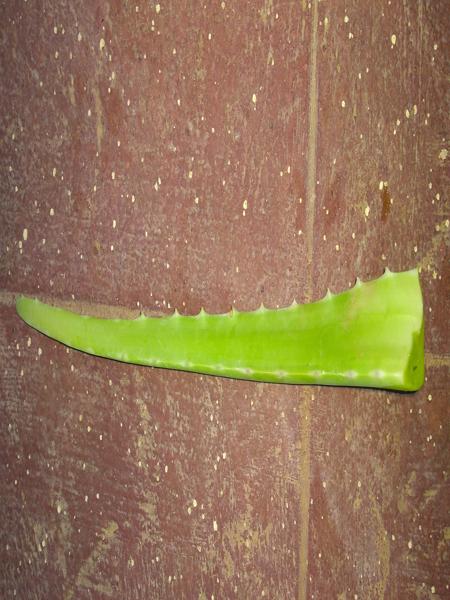
Plant: Aloevera